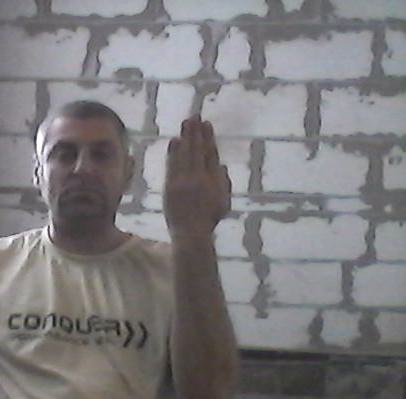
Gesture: stop_inverted